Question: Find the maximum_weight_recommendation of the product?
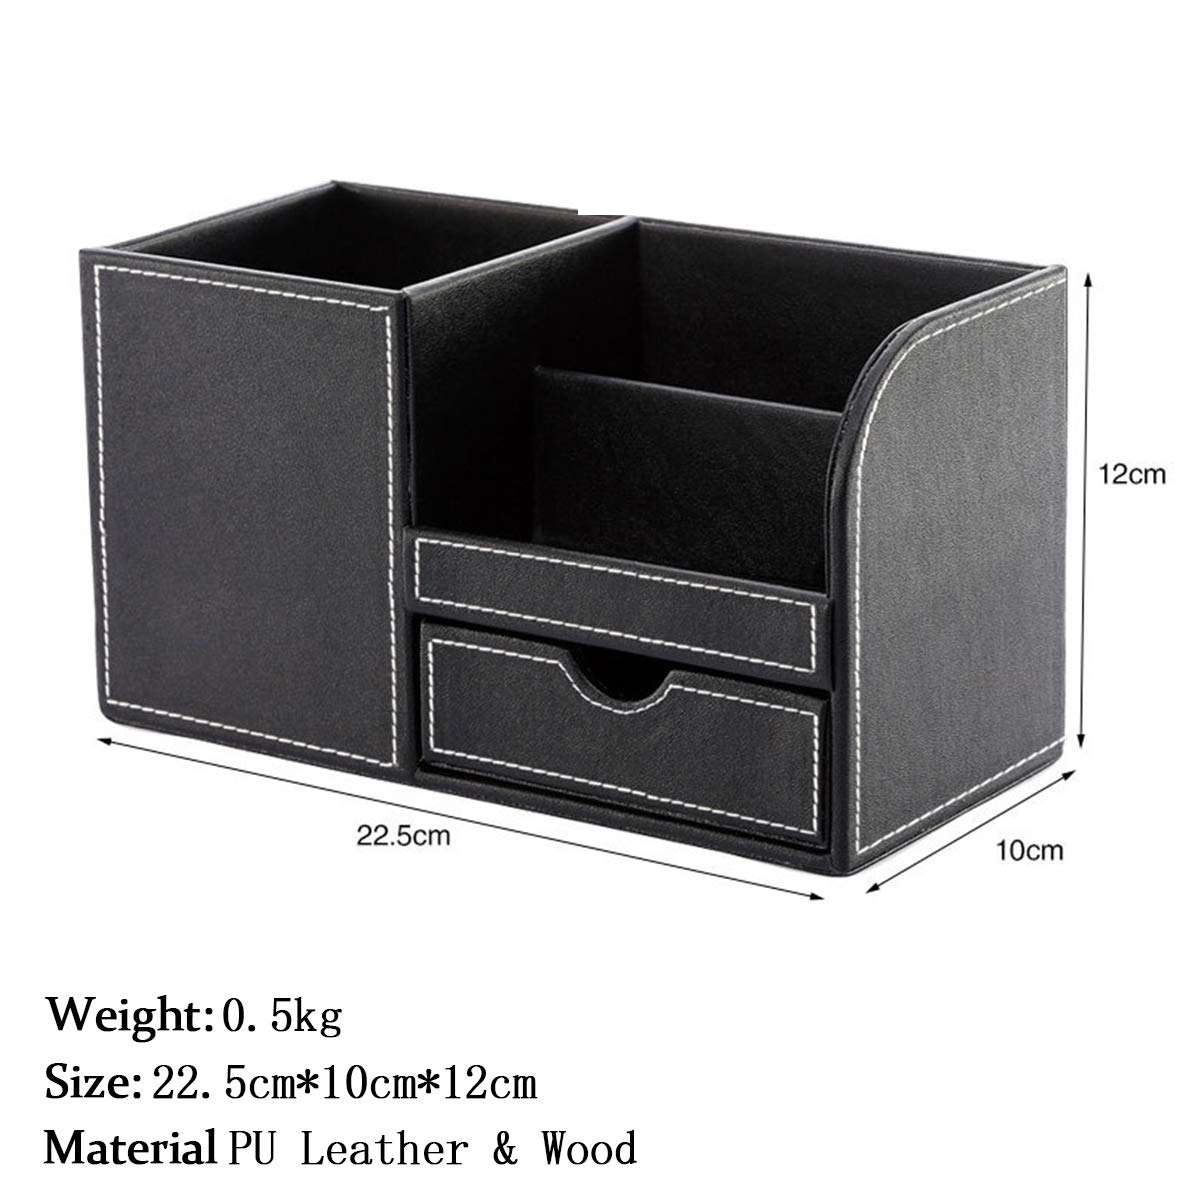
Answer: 5.0 kilogram